Tynemouth Volunteer Artillery

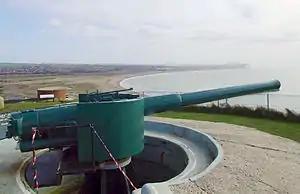
Mk VII 6-inch gun in typical coast defence emplacement, preserved at Newhaven Fort.

In 1893, the batteries at Tynemouth Castle were equipped with modern 6-inch breech-loading guns on hydro-pneumatic disappearing carriages, and the Tynemouth Volunteer Artillery immediately began training to operate them. This was reflected in the War Office Mobilisation Scheme for that year, which allocated the unit to the Tynemouth fixed defences.